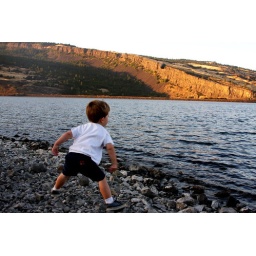
Jackson enjoying the sport of throwing rocks into the Columbia at the appropriately named Rock Creek beach in Mosier Oregon.